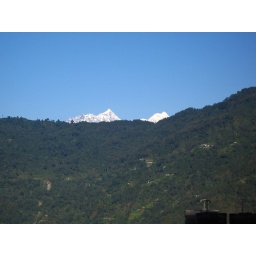
that's the third highest peak in the world, mount kanchenjunga, and this is my view from my bedroom